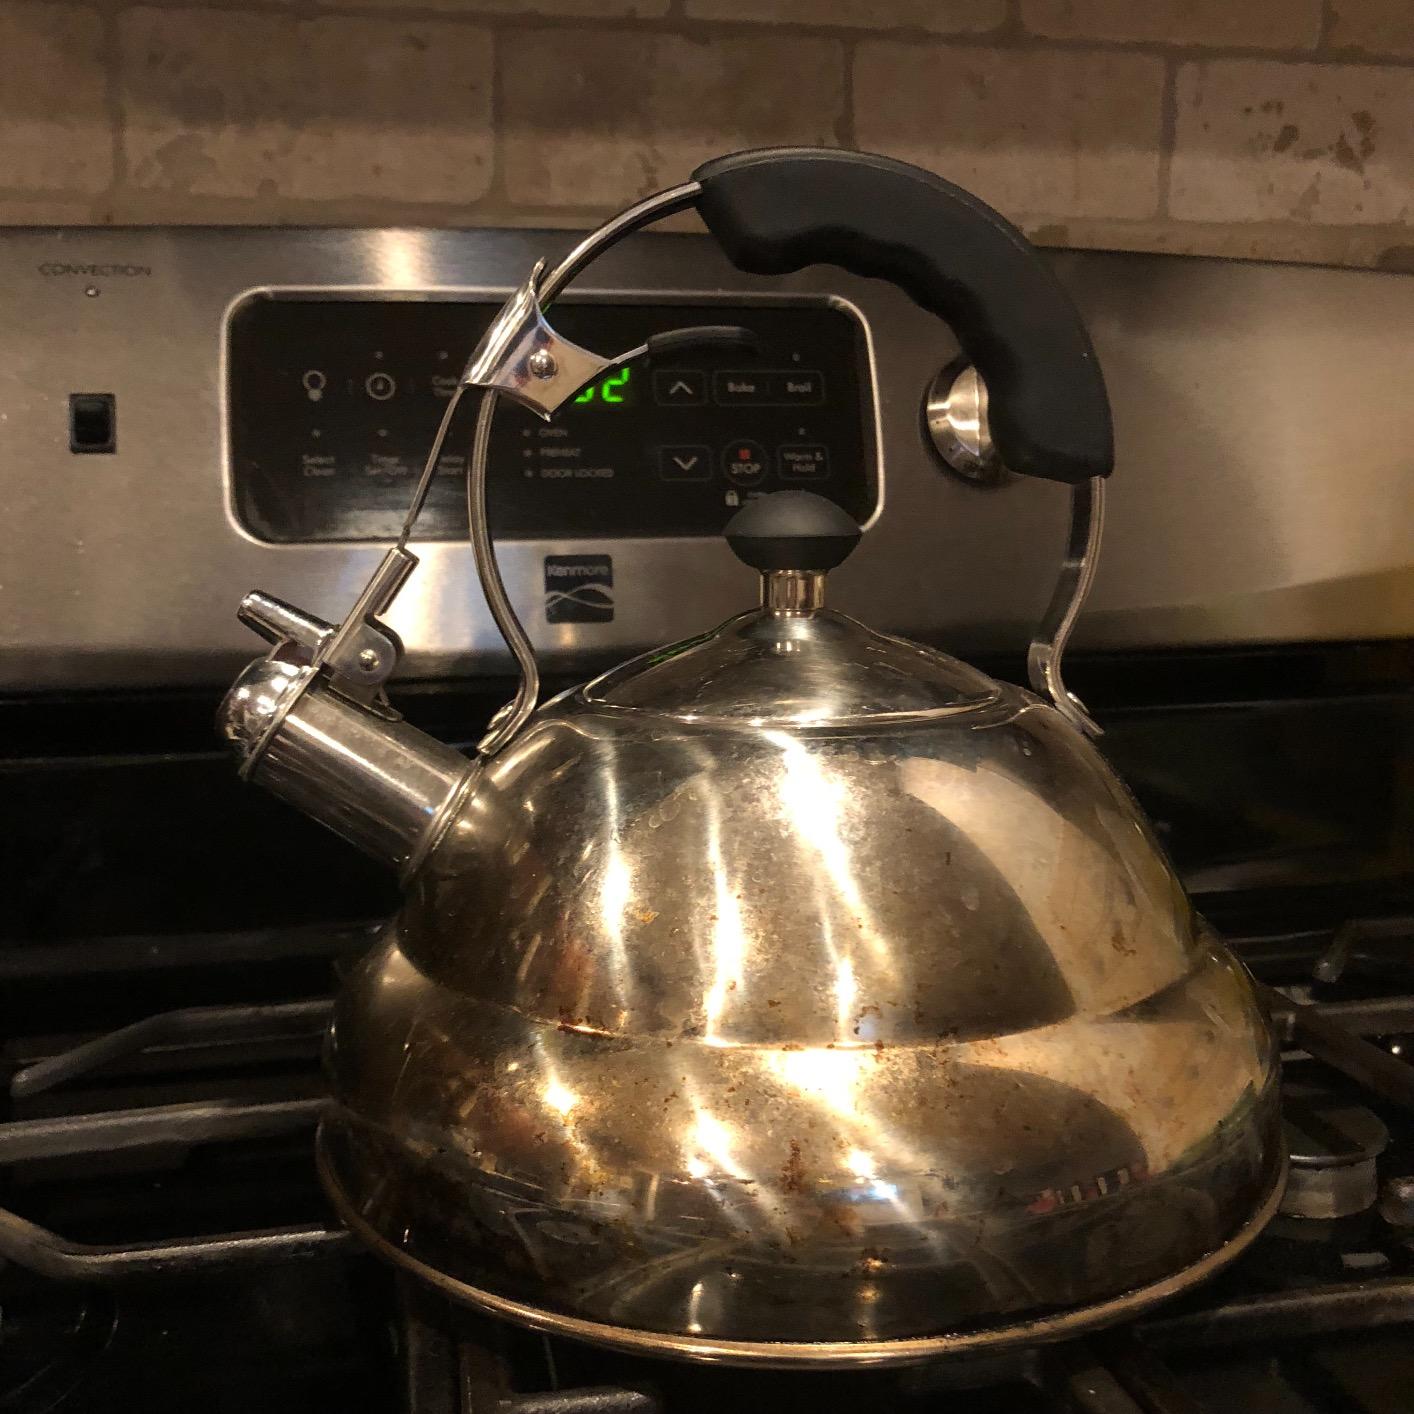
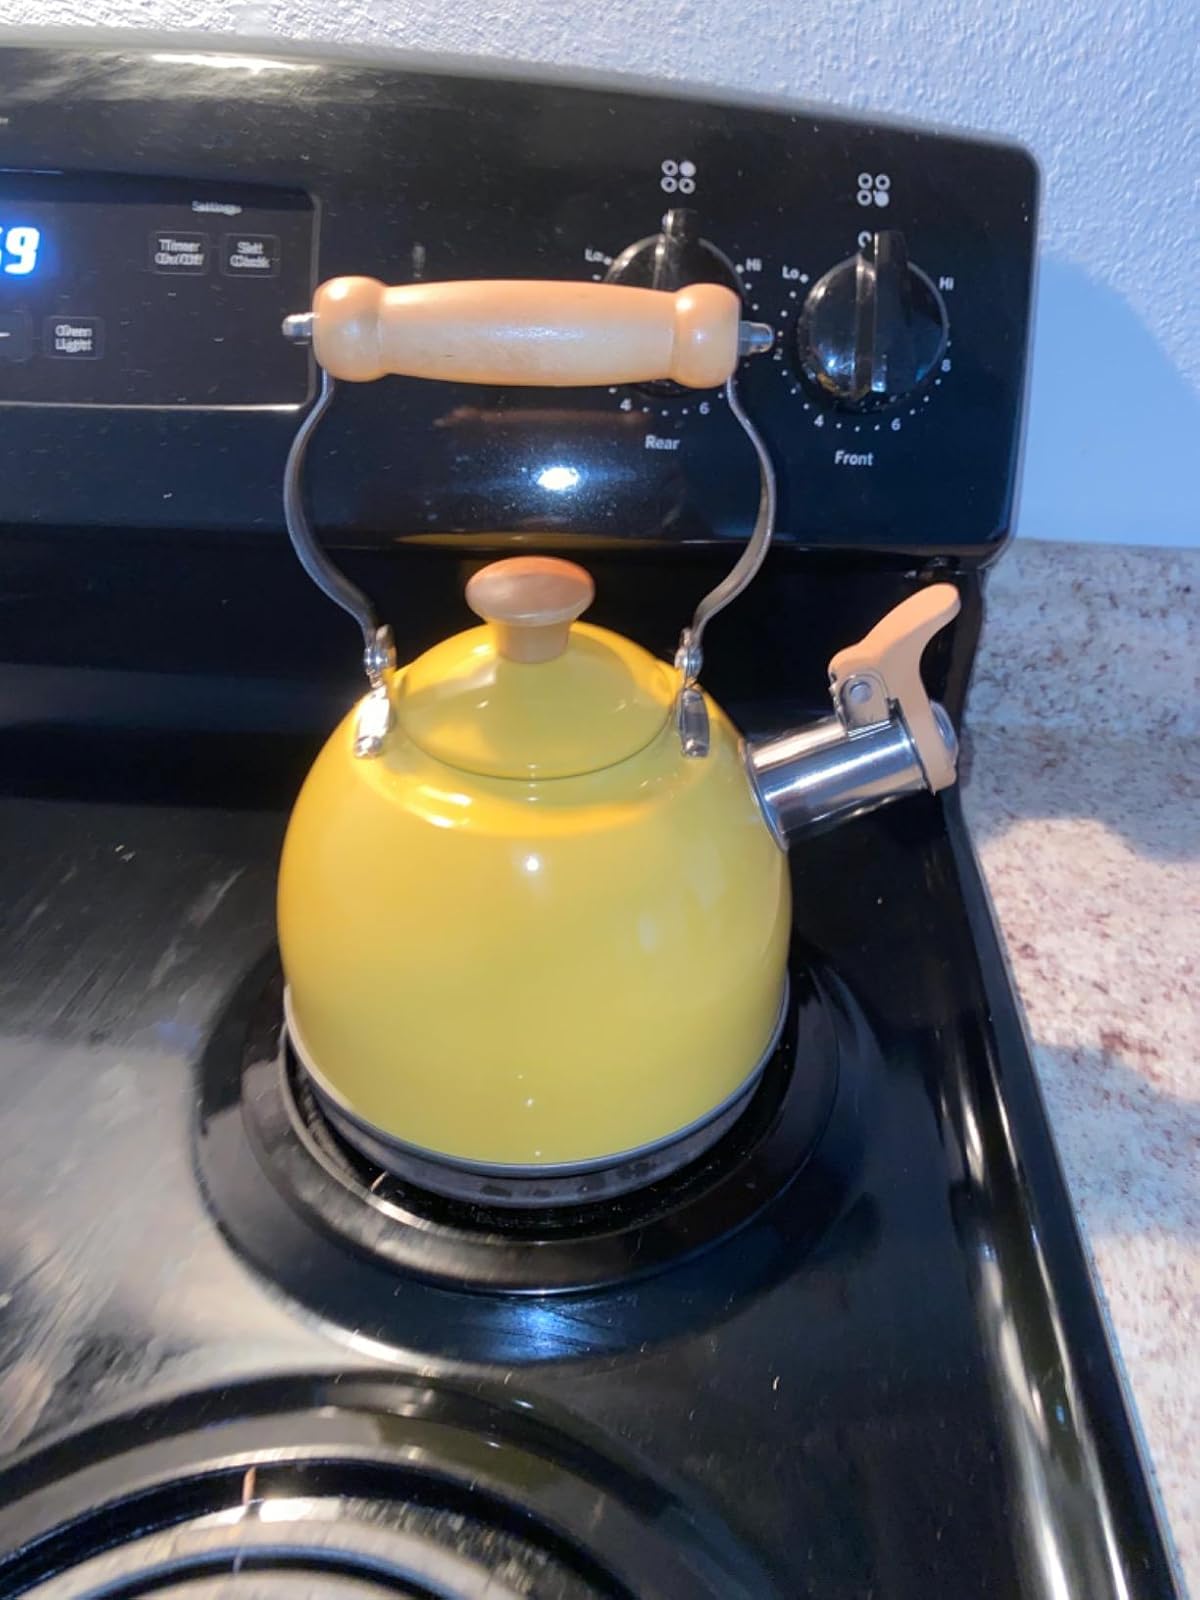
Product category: items_kettle
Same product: no